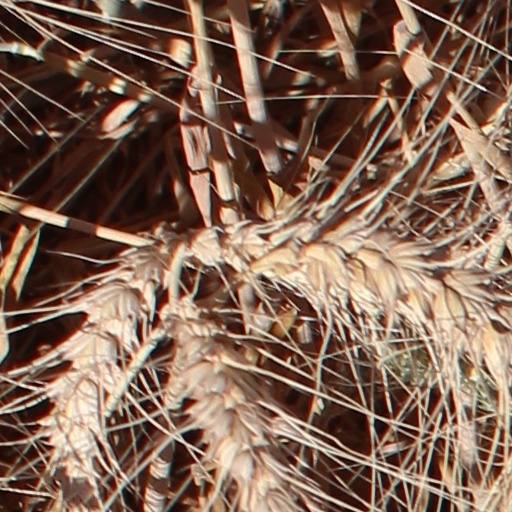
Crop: wheat